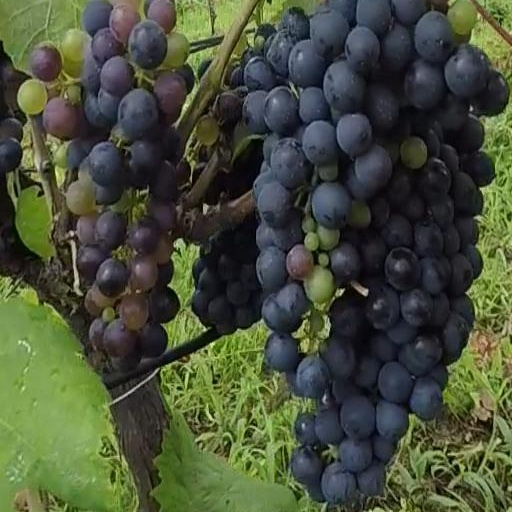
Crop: grape